1982 Giro d'Italia

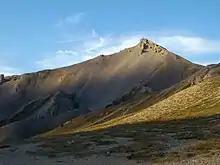
The Col d'Izoard was the "Cima Coppi" for the 1982 running of the Giro d'Italia.

Four different jerseys were worn during the 1982 Giro d'Italia. The leader of the general classification – calculated by adding the stage finish times of each rider, and allowing time bonuses for the first three finishers on mass-start stages – wore a pink jersey. This classification is the most important of the race, and its winner is considered as the winner of the Giro.